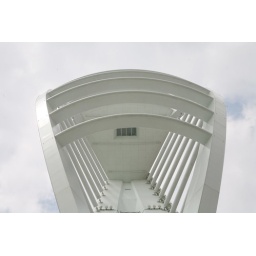
From the foot of the Spinnaker Tower you can just see the glass floor in the viewing platform.